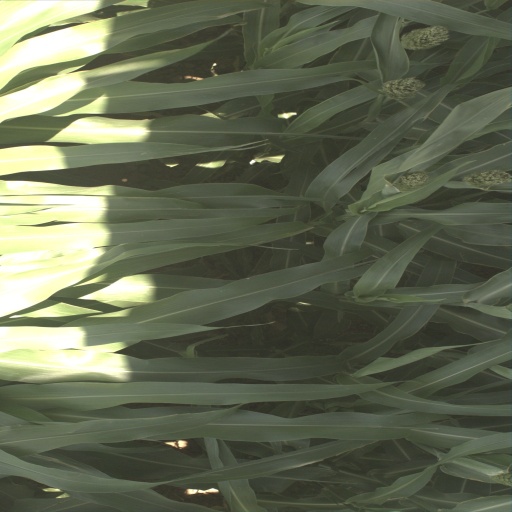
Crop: sorghum